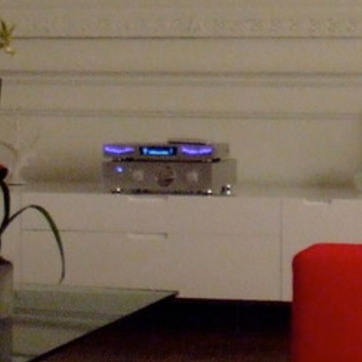
Material: metal